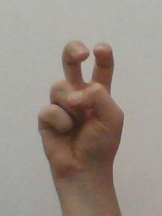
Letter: toot